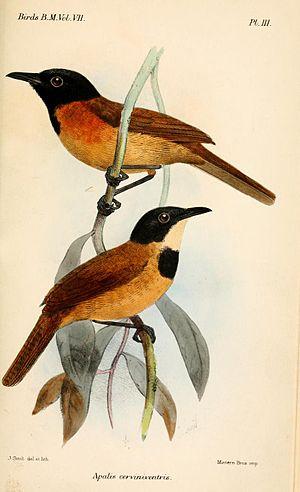
Bathmocercus est un genre de passereaux de la famille des Cisticolidae. Il se trouve à l'état naturel en Afrique de l'Ouest, centrale et de l'Est.